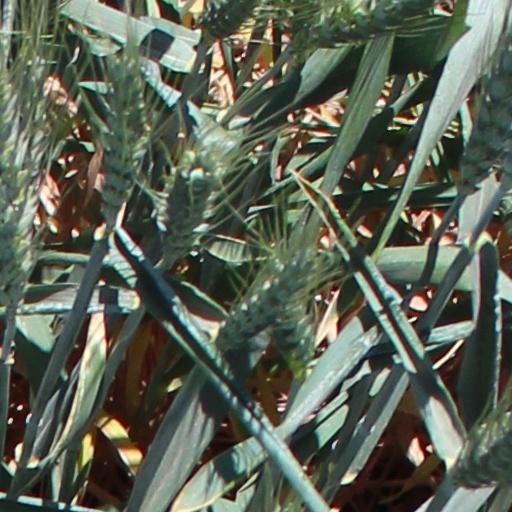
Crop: wheat